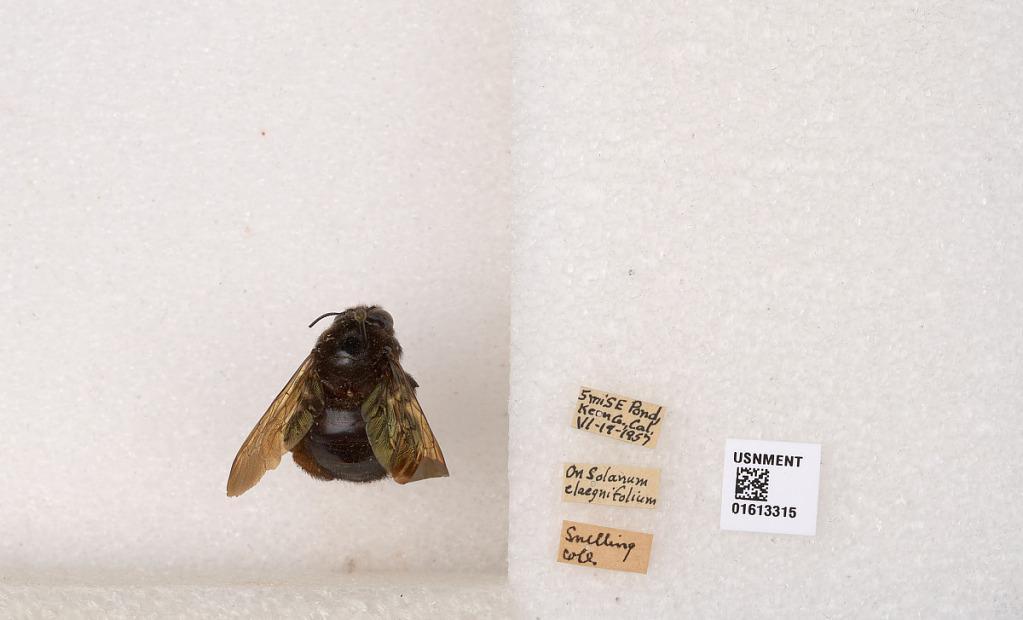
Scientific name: Xylocopa (Neoxylocopa) varipuncta Patton
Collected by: R. Snelling
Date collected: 1947-6-19
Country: United States
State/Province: California
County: Kern
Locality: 5 miles southeast of Pond
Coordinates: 35.6725, -119.398